Gingival cyst

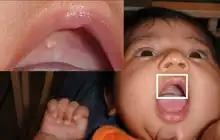
Epstein's pearl shown in the roof of the mouth on a five-week-old infant

Gingival cyst, also known as Epstein's pearl, is a type of cysts of the jaws that originates from the dental lamina and is found in the mouth parts. It is a superficial cyst in the alveolar mucosa. It can be seen inside the mouth as small and whitish bulge. Depending on the ages in which they develop, the cysts are classified into gingival cyst of newborn (or infant) and gingival cyst of adult. Structurally, the cyst is lined by thin epithelium and shows a lumen usually filled with desquamated keratin, occasionally containing inflammatory cells. The nodes are formed as a result of cystic degeneration of epithelial rests of the dental lamina (called the rests of Serres).